Cabildo of Jujuy

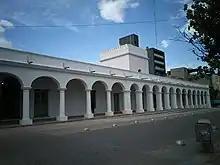
Photography of the Cabildo of Jujuy from 2019

The Cabildo of Jujuy (Spanish: Cabildo de Jujuy) is a cabildo founded on 19 April 1593 at the Argentina province of Jujuy. It was where Manuel Belgrano showed the National Argentine Flag, on 25 May 1812. It collapsed by the 1863 Jujuy earthquake, and started being reconstructed in 1864 and finally finished three years later in 1867. On 14 July 1941, it was declared "Monumento Histórico Nacional" (National Historic Monument).